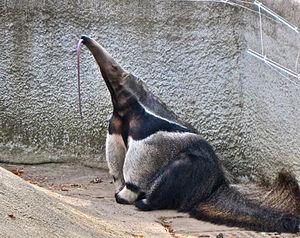
Le tamanoir, également nommé fourmilier géant ou grand fourmilier, est une espèce de mammifères de la famille des Myrmecophagidae. C'est la seule espèce du genre Myrmecophaga. C'est un grand mammifère insectivore natif de l'Amérique centrale et du Sud. Il est l'une des quatre espèces vivantes de fourmiliers et classé, avec les paresseux, dans l'ordre Pilosa. Le tamanoir est surtout terrestre, contrairement à d'autres fourmiliers ou paresseux, qui sont arboricoles ou semi-arboricoles. L'espèce est la plus grande de sa famille avec une taille moyenne comprise entre 182 cm et 217 cm et un poids allant de 33 kg à 41 kg pour les mâles, de 27 à 39 kg pour les femelles. Le tamanoir est reconnaissable à son museau allongé, sa queue touffue, ses griffes avant longues et son pelage de couleur distincte.
La langue est un organe plus ou moins mobile présent chez de nombreux animaux.